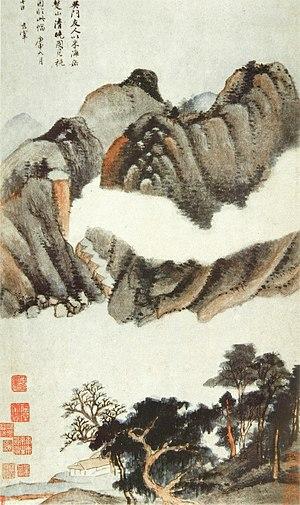
Dǒng Qíchāng était un peintre, calligraphe et critique d'art de la fin de la période Ming. Il eut, en tant que critique, une énorme influence sur une certaine idée de la peinture lettrée, en Chine même mais aussi au Japon, en opposant de manière radicale une certaine « École du Nord » à une certaine « École du Sud ». Ses conceptions ont été remises en question à la fin du XXᵉ siècle seulement, lorsqu'une étude systématique de toute l'histoire de la peinture de lettrés put se faire au regard des œuvres.